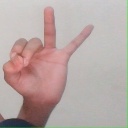
अक्षर: ण